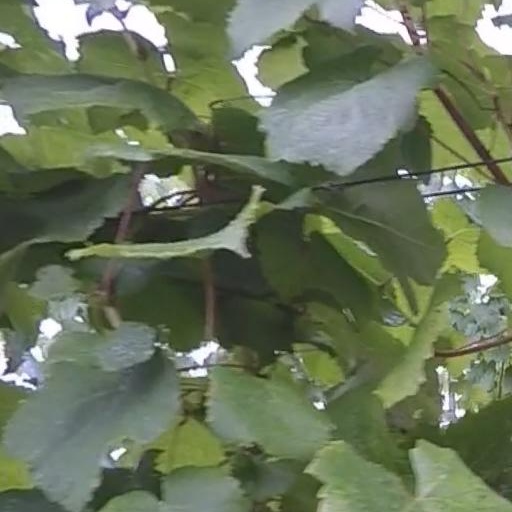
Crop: grape